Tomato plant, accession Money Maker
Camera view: tilt-top (135 deg); turntable rotation: 60 degrees
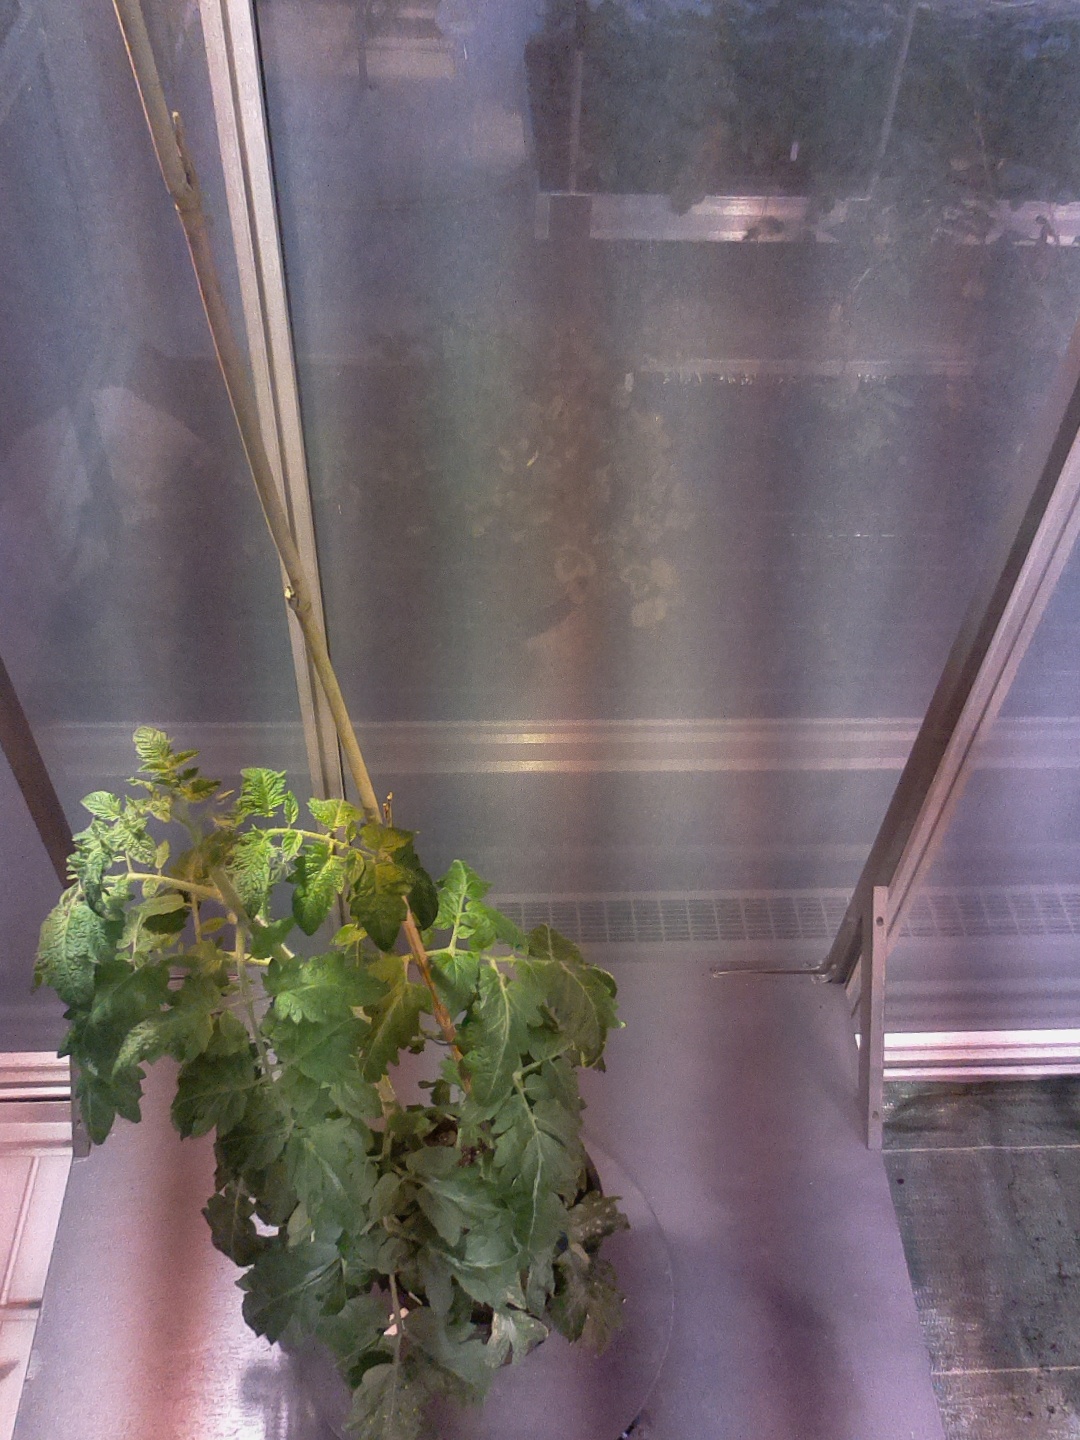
BBCH growth stage 65: Full flowering, 50%-60% of flowers open, first petals falling